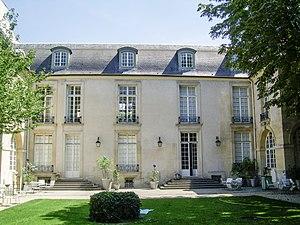
Jardin et aile du bâtiment côté rue Payenne avec son toit en carène «
Leonor Fini, pseudonyme d’Eleonor Fini, née à Buenos Aires le 30 août 1908 et morte à Paris le 18 janvier 1996, est une artiste peintre surréaliste, graveuse, lithographe, décoratrice de théâtre et écrivaine française d'origine italienne.